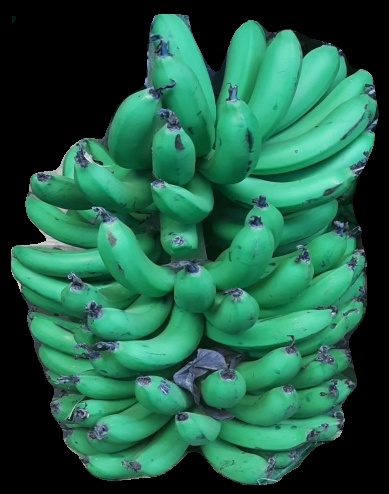
Variety: pachbale
Grade: grade1